Jan Baptist Tijssens the Younger

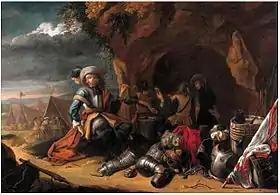
An officer smoking a pipe by a grotto

Jan Baptist Tijssens the Younger was baptized on 21 September 1660 in Antwerp as the third son of Augustijn Tijssens the Younger (1623–1675) and Maria Laureyssens, a niece of Jacob Jordaens. His father was a landscape artist and painter. His grandfathers Augustijn Tijssens the Elder and Peter Laureyssens were art dealers. His uncle Jan Baptist Tijssens the Elder was a landscape and religious painter. Jan Baptist Tijssens the Younger and Jan Baptist Tijssens the Elder are often confused with each other. His younger brother Jacobus or Jacomo became a portrait and landscape painter.